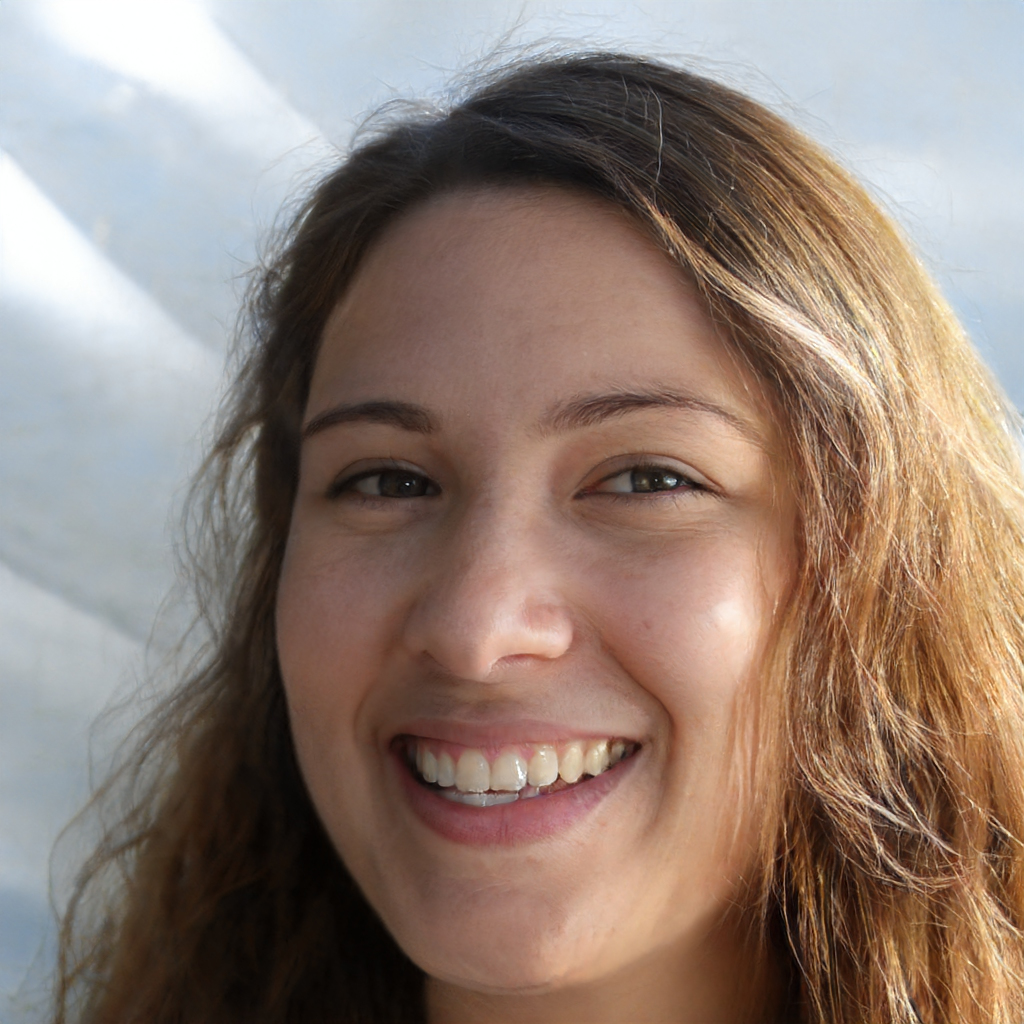
Gender: Female